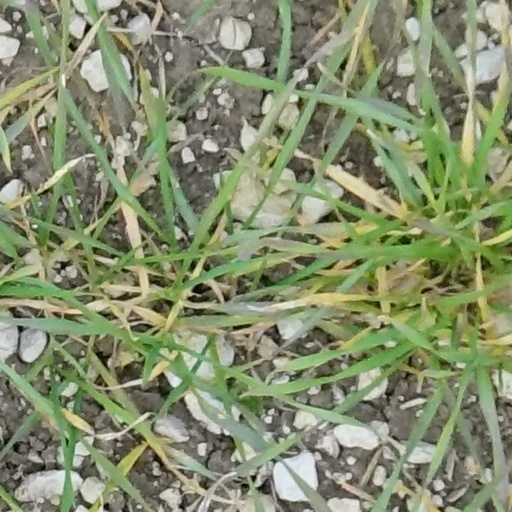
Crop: wheat